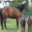
Label: horse